Symphony No. 31 (Mozart)

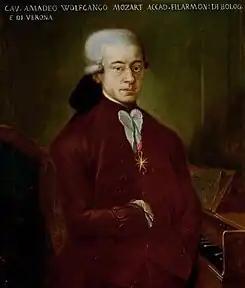
1777 Bologna portrait of Mozart

The Symphony No. 31 in D major, K. 297/300a, better known as the Paris Symphony, is a symphony by Wolfgang Amadeus Mozart. It may have been first of his symphonies to be published when Jean-Georges Sieber released their edition in 1779.